I Wail Bitterly Today

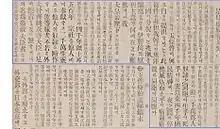
Photo of the page the editorial was on (everything within the blue polygon; i.e. everything other than the bottom left quadrant)

I Wail Bitterly Today (alternatively 『이 날에 목놓아 통곡하노라』) is a historic Korean-language newspaper editorial. It was originally published on November 20, 1905 in the "Hwangsŏng Shinmun", and written by , the editor-in-chief of the newspaper.